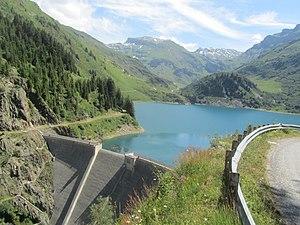
Barrage et lac de La-Gittaz
L’histoire de l'équipement hydroélectrique en Tarentaise, c'est-à-dire du bassin supérieur de l’Isère, a commencé dès la fin du XIXᵉ siècle avec les pionniers de la houille blanche pour répondre aux besoins de leurs entreprises d’électrochimie et d’électrométallurgie. Dès la création d’Électricité de France, en 1946, un aménagement intégral au service du réseau national a été entrepris. Il a été exécuté prioritairement en un temps record de 13 ans, avec des ouvrages majeurs comme le barrage du Chevril, la centrale de Malgovert et l'aménagement de Roselend - La Bâthie. À l’ère du nucléaire, l’aménagement en pompage-turbinage se limite au cas de la centrale de La Coche, aménagée dès 1975.